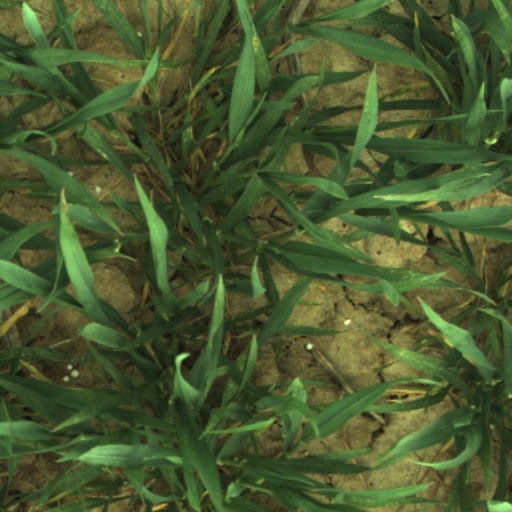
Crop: wheat